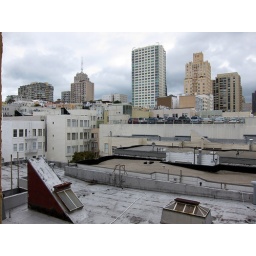
window view by kitchen